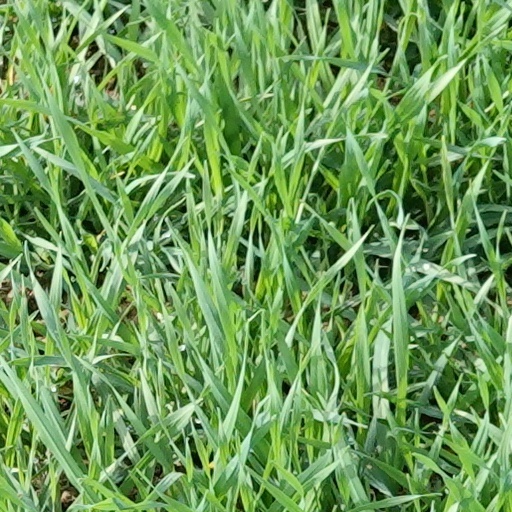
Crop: wheat